Arne Larsen Økland

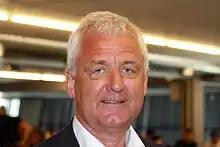
Økland in 2014

Arne Larsen Økland (born 31 May 1954) is a Norwegian former footballer who played as a striker for Vard Haugesund, Bryne, Bayer Leverkusen and Racing Club de Paris. He was capped 54 times for Norway, scoring 13 goals and he is regarded as one of the best Norwegian players of his generation. He later coached Bryne and Viking.